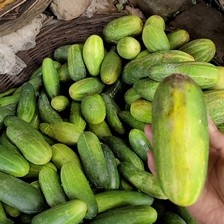
Label: cucumber